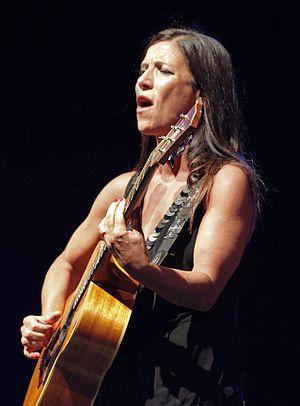
Paola Turci née à Rome le 12 septembre 1964 est une auteure-compositrice-interprète italienne.